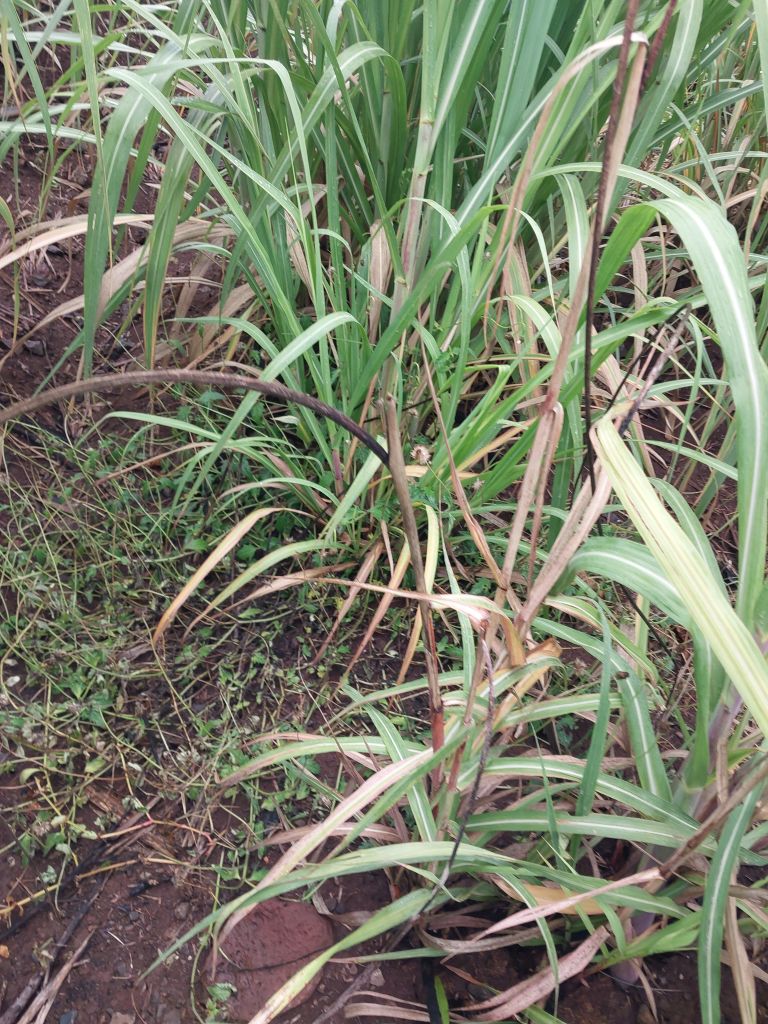
Label: Smut